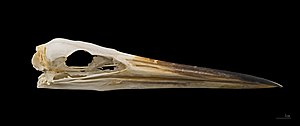
Fiskehejre / Jagtteknik
Kranium af fiskehejre.
Fiskehejren er en fugl, der er udbredt i Europa, Asien og store dele af Afrika syd for Sahara. Den lever af småfisk, frøer og krebsdyr, som den fanger på lavt vand i søer og moser og ved havet langs kysterne.